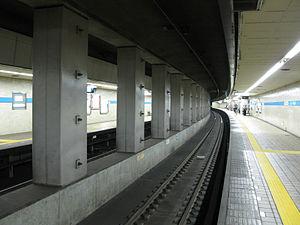
Ōsu Kannon est une station du métro de Nagoya sur la ligne Tsurumai dans l'arrondissement de Naka à Nagoya.